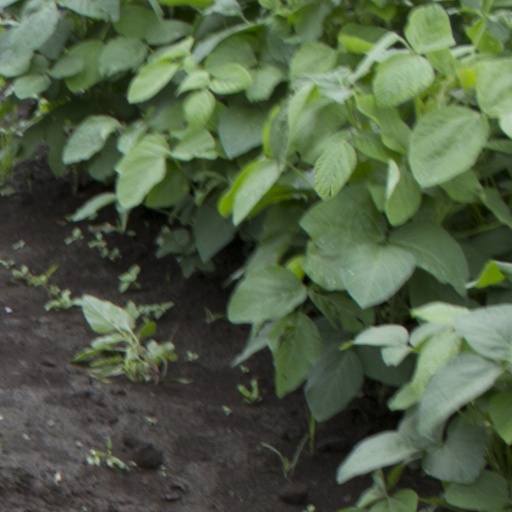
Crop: soybean